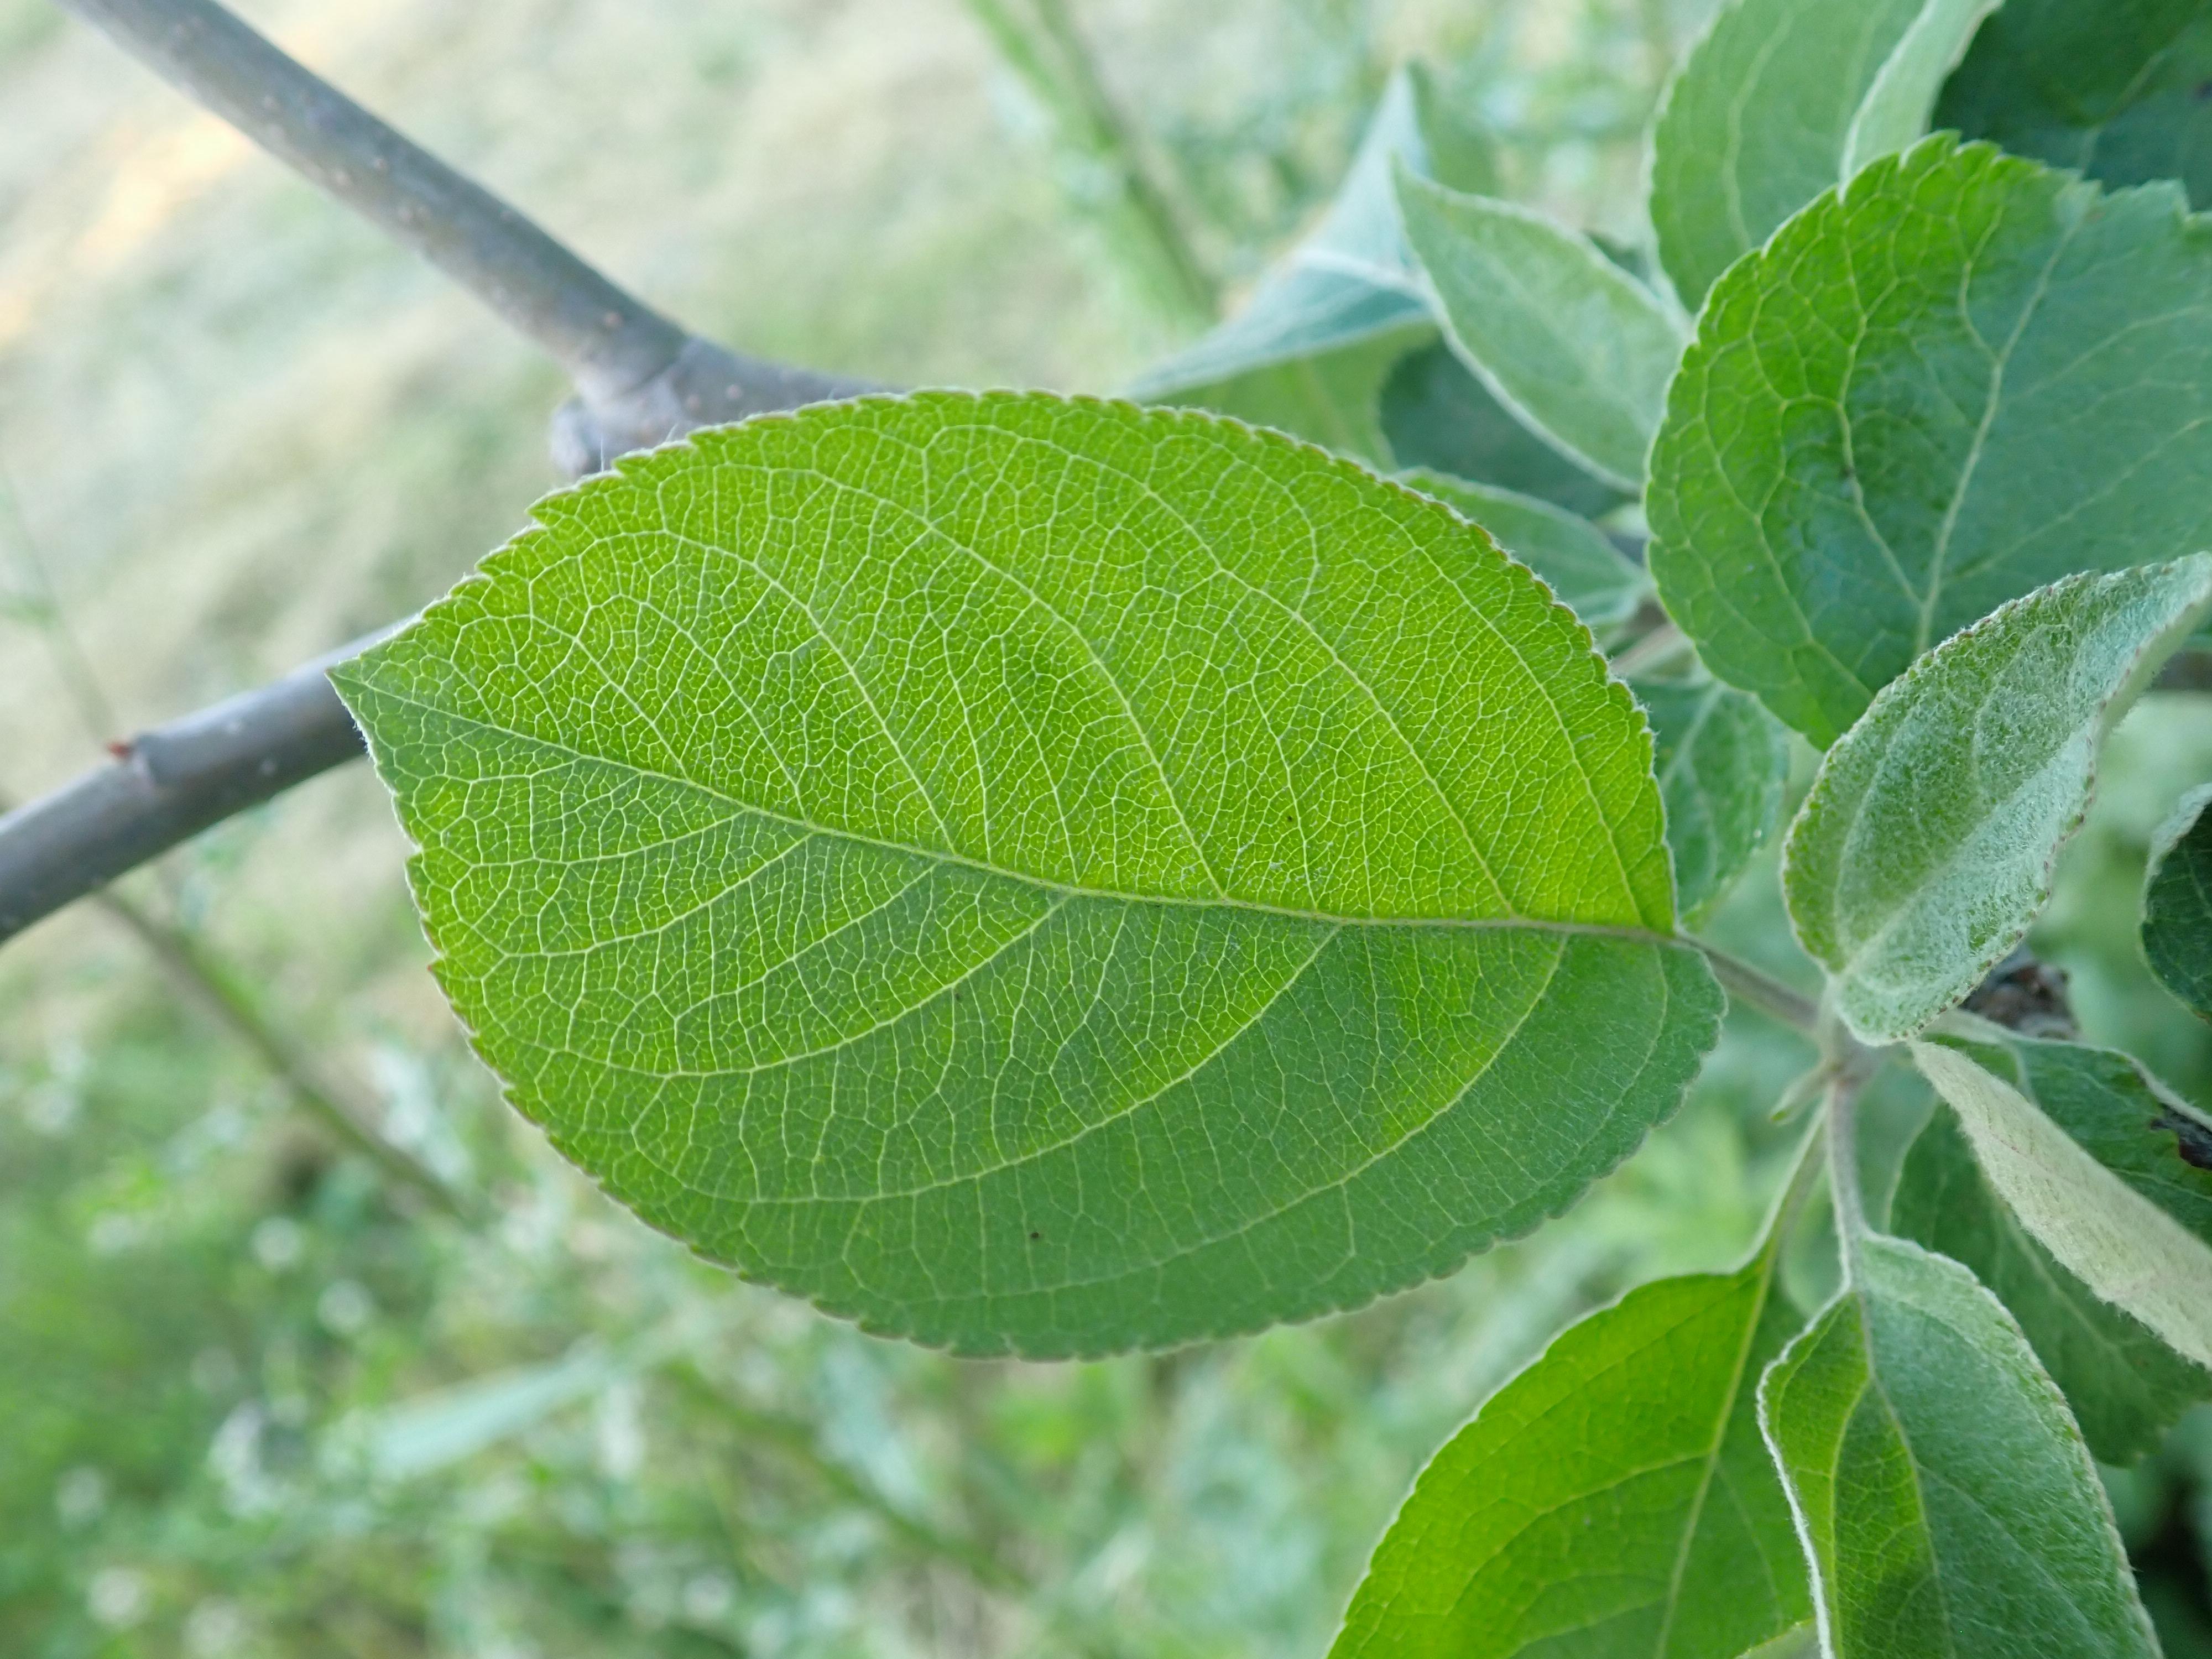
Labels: healthy